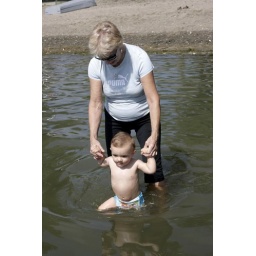
walking in water